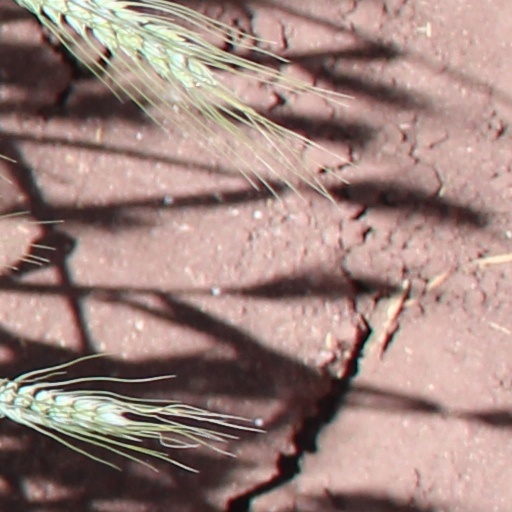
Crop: wheat